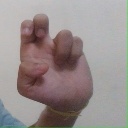
अक्षर: अ